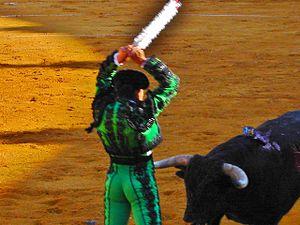
José Pedro Prados Martín dit « El Fundi », né le 23 décembre 1966 à Fuenlabrada, est un matador espagnol.